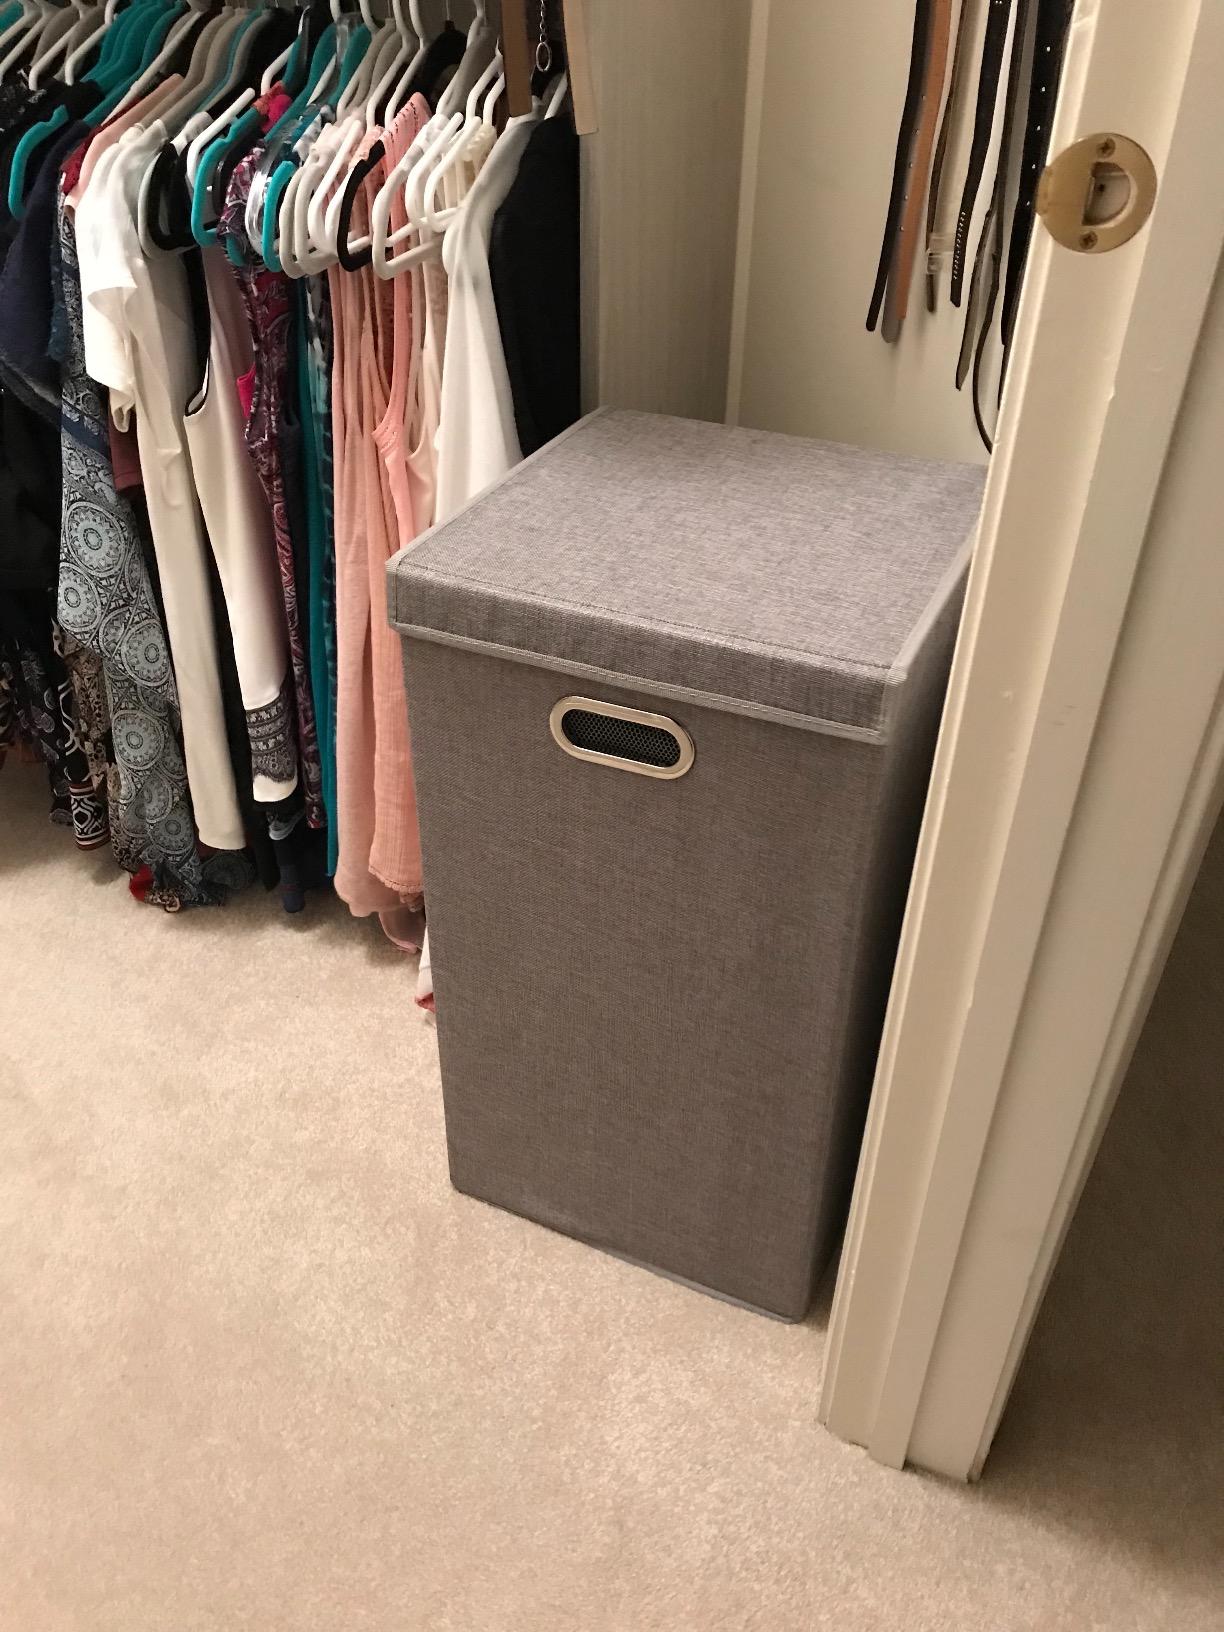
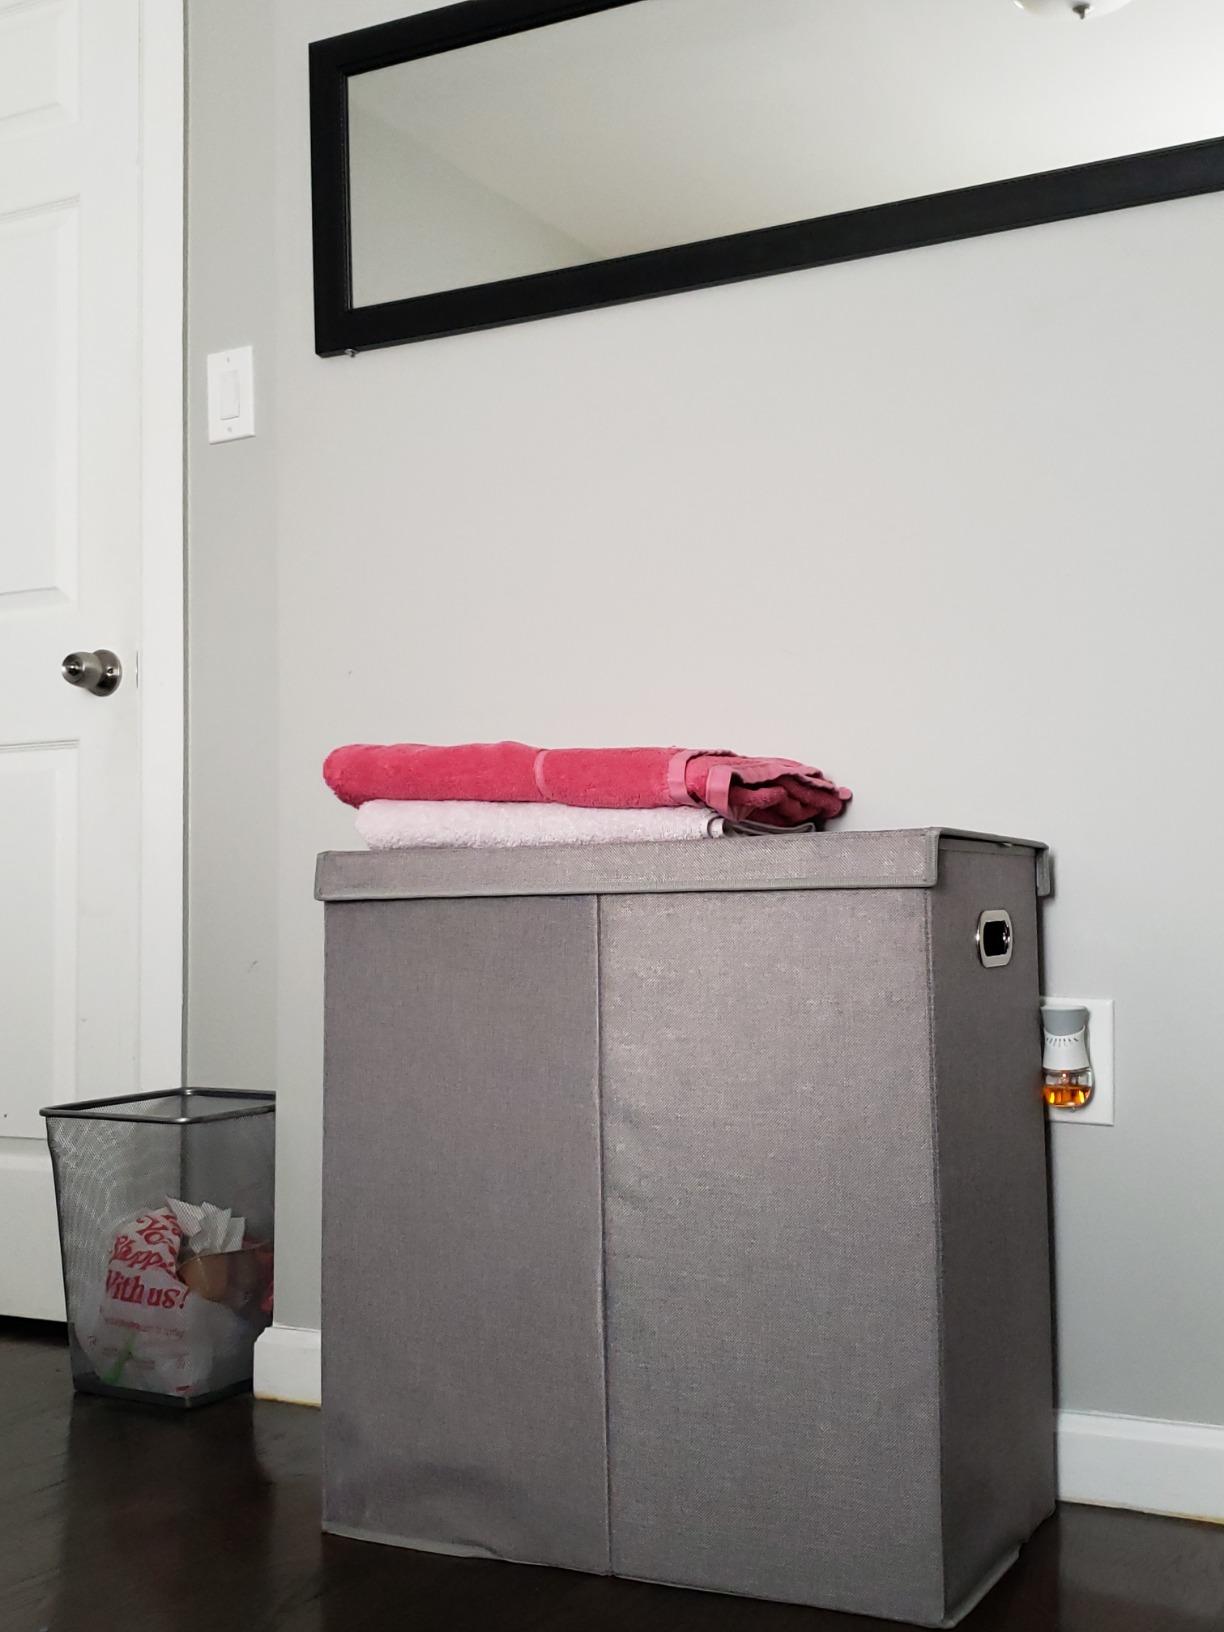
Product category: items_hamper
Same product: no